Economy of Libya

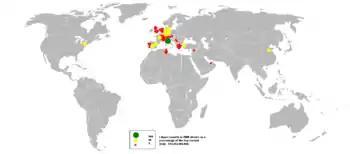
Libyan export destinations in 2006.

The Government is in the process of preparing a financial sector reform program. Recent legislation setting corporate governance standards for financial institutions makes progress towards better management and greater operational independence of public banks. However, Libyan public banks still lack management structures supported by skills in critical areas like credit, investment, risk management, and information and control systems.